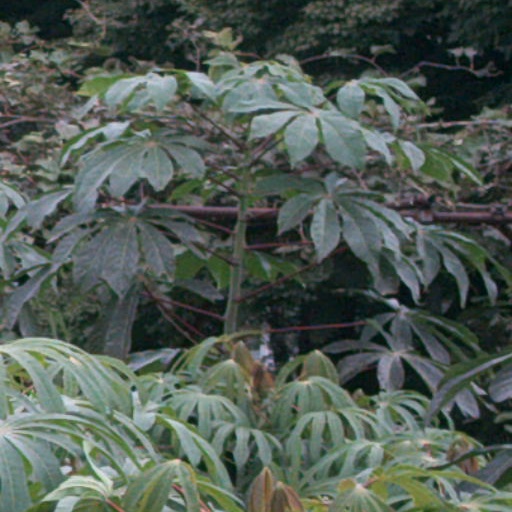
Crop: cassava